Timeline of Watertown, New York

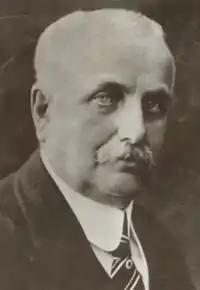
Frank Winfield Woolworth.

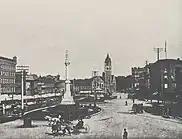
The Public Square 4 years after it was paved in 1898.

1878: FW Woolworth comes up with the 5 and dime store in Watertown.